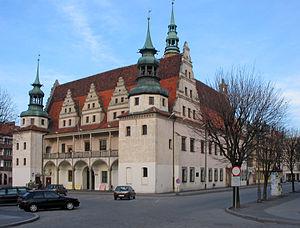
Brzeg est une ville de la voïvodie d'Opole en Pologne. Sur les rives de l'Oder, elle a été la capitale des ducs de Piast.